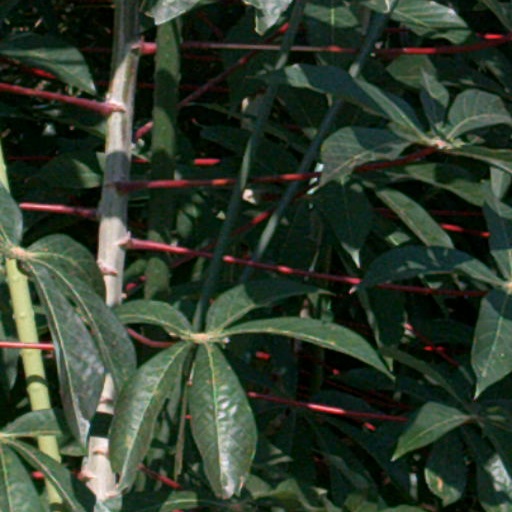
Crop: cassava